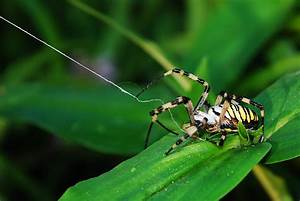
Label: ragno